Naria spurca

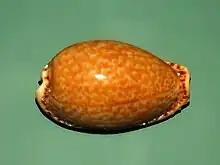
Shell of "Naria spurca" from Lampedusa Island

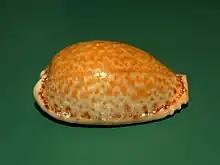
Shell of "Naria spurca" from Lampedusa Island, lateral view

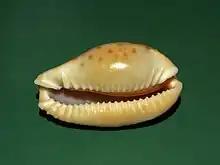
Shell of "Naria spurca" from Lampedusa Island, apertural view

"Naria spurca" occurs in the central and southern Mediterranean Sea (southern Italy, Crete, Malta, Lampedusa Island, etc.), in the Red Sea (introduced) and in the eastern Atlantic Ocean along the West African coast (from Morocco to Angola, including Ascension Island, Canaries and Cape Verde Islands).